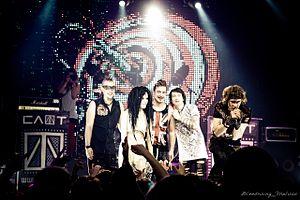
Slot est un groupe de nu metal russe, originaire de Moscou. Il est formé en 2002 par l'auteur-compositeur-interprète Igor Lobanov et le guitariste Sergey Bogolyobskij.